Friedrich Chrysander

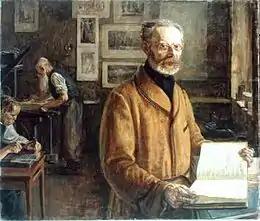
Friedrich Chrysander; portrait byLeopold von Kalckreuth (1901)

Karl Franz Friedrich Chrysander (8 July 1826 – 3 September 1901) was a German music historian, critic and publisher, whose edition of the works of George Frideric Handel and authoritative writings on many other composers established him as a pioneer of 19th-century musicology.